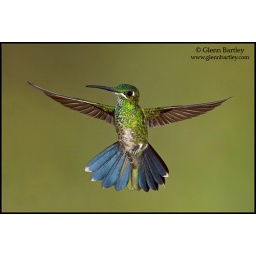
Green-crowned Brilliant (Heliodoxa jacula) feeding at a flower while flying at Bueneventura Lodge in southwest Ecuador.